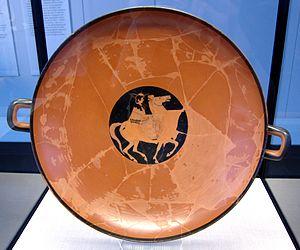
Cavalier. Inscription